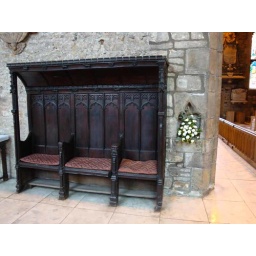
My first ever flower arrangement in the wall niche for which it was created.